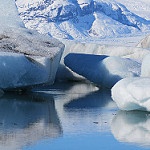
Label: glacier